Viver

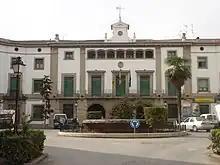
Viver's Town Hall

Traditionally, the viverense economy has been based mainly in the primary sector, the agricultural, stressing the vine, but as a result of the scourge of phylloxera in the late 19th century, the almond and olive had become more important. Destacable is the production of olives of high quality. Lately, rural tourism has been growing, through the construction of several farmhouses.